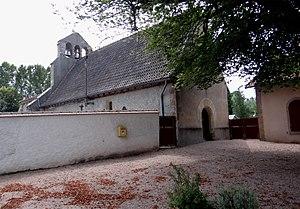
Église Saint Jean, Servilly, Allier, France.
Cet article recense les édifices religieux de l'Allier, en France, munis d'un clocher-mur.
L’église Saint-Jean est située à Servilly dans le département français de l‘Allier, en région Auvergne-Rhône-Alpes.